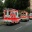
Label: ambulance